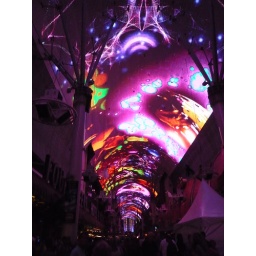
Amazing Light Show to music on a 1500 foot long screen above the road in Vegas